Avatar (computing)

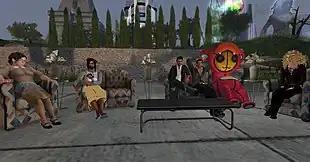
Avatars socialising in the 2003 virtual world "Second Life"

Avatars can be used as virtual embodiments of embodied agents, which are driven more or less by artificial intelligence rather than real people. Automated online assistants are examples of avatars used in this way.